Primavera in anticipo (It Is My Song)

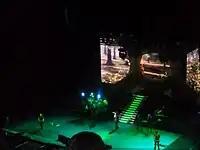
Laura Pausini performing "Primavera in anticipo" as part of her Inedito World Tour in São Paulo in January 2012

""Primavera in anticipo"" was chosen by Pausini to close all her World Tour 2009 concerts. The performance of the song in Monza was recorded and released in the Laura Live World Tour 09 live album. On 21 June 2009, as part of the ""Amiche per l'Abruzzo"" beneficent concert, Pausini shared the vocals of the song with Giorgia Todrani.